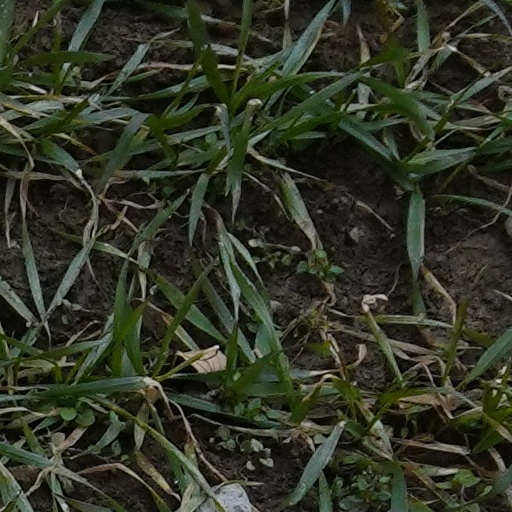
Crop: wheat